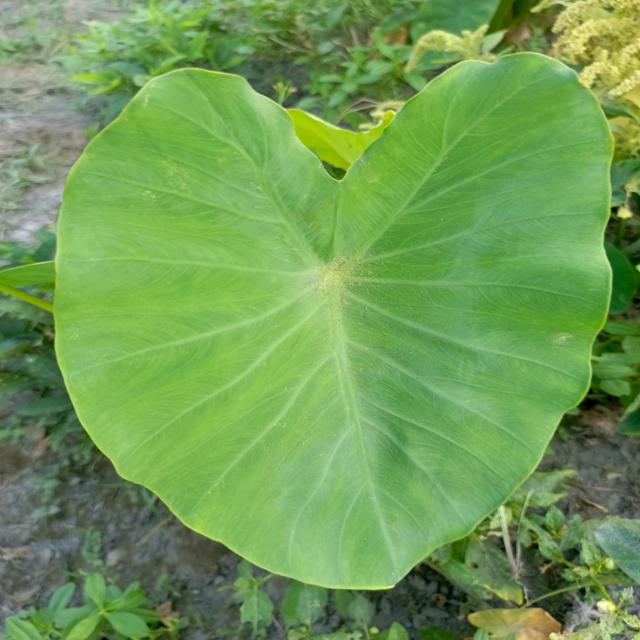
Label: Healthy